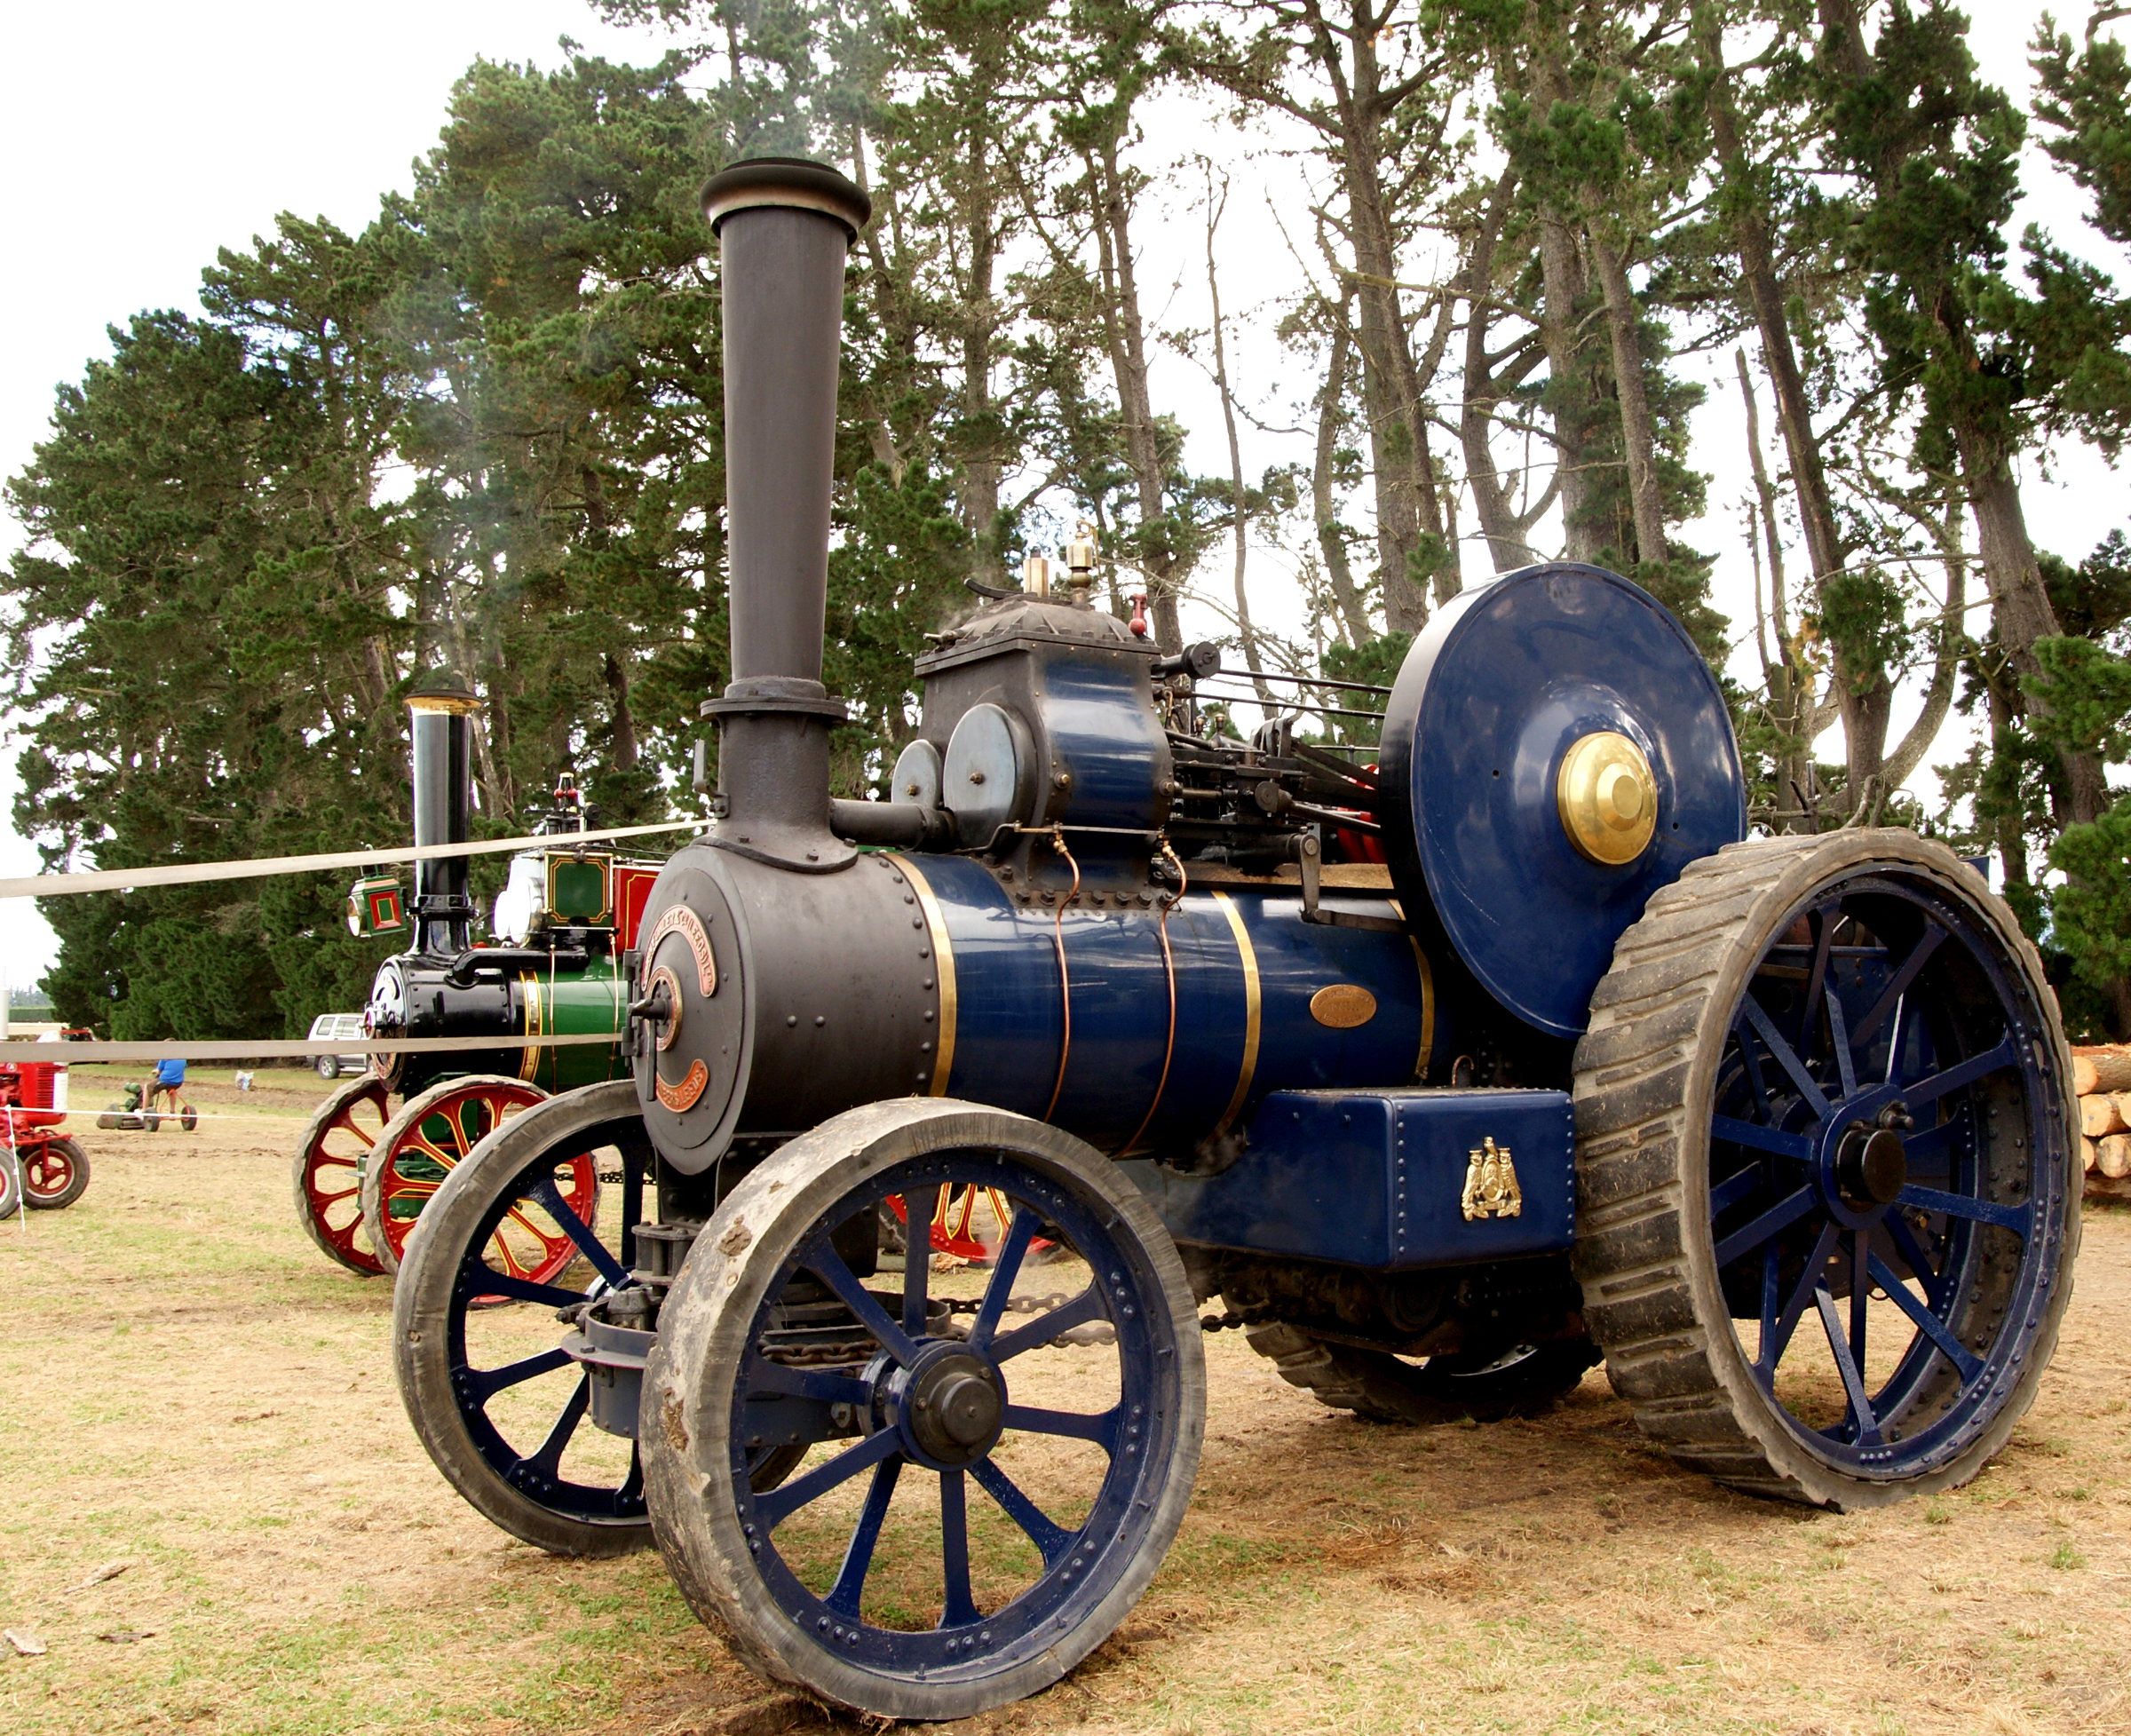
car, wheel, vehicle, vintage car, publicdomain, steam engine, cannon, farmequiment, steamrally, steamdrivenengines, fowlertractionengine, antique car, land vehicle, automotive engine part